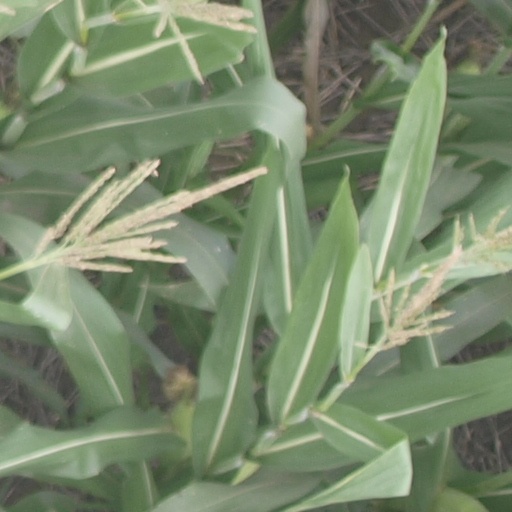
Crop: maize; corn